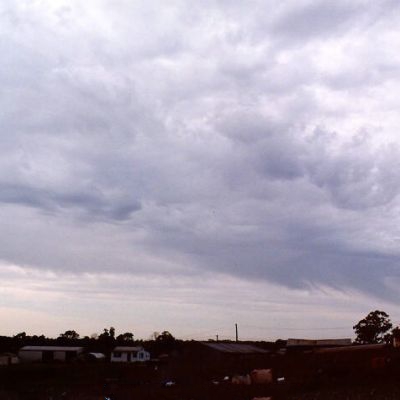
Cloud type: Cirrostratus (Cs)